UNITA

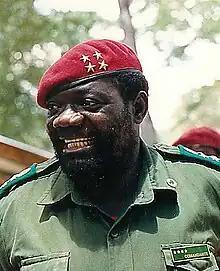
Unita leader Jonas Savimbi.

Following the 1991 Bicesse Accords, signed in Lisbon, United Nations-brokered elections were held, with both Savimbi and dos Santos running for president in 1992. Failing to win an overall majority in the first round of balloting, and then questioning the election's legitimacy, Savimbi and UNITA returned to armed conflict. Fighting resumed in October 1992 in Huambo, quickly spreading to Angola's capital, Luanda. It was here that Jeremias Chitunda, UNITA's long-time vice-president and other UNITA officials were killed while fleeing the city culminating in the Halloween Massacre. Following Chitunda's death, UNITA defensively moved their base from Jamba to Huambo. Savimbi's 1992 decision to return to combat ultimately proved a costly one, with many of Savimbi's U.S. conservative allies urging Savimbi to contest dos Santos electorally in the run-off election. Savimbi's decision to forego the run-off also greatly strained UNITA's relations with U.S. President George H. W. Bush.